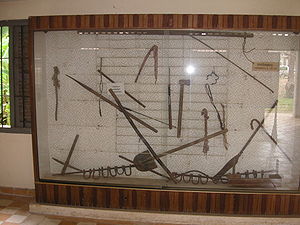
S-21
Tortur- og drabsinstrumenter i Tuol Sleng.
S-21 eller Tuol Sleng Prison i Phnom Penh, Cambodja, er et tidligere torturfængsel, som i dag er lavet om til museum.